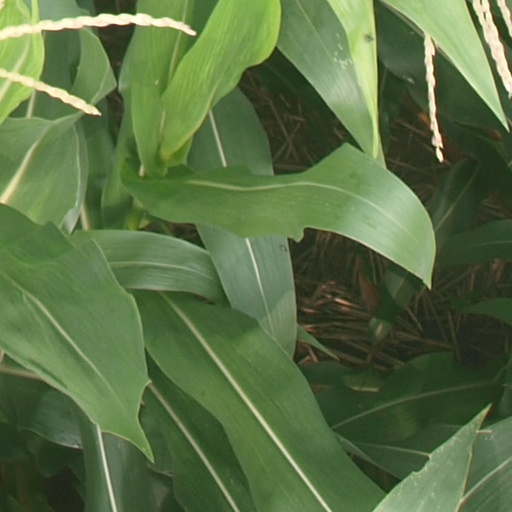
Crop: maize; corn